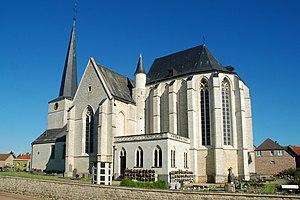
L'église Sainte-Catherine est une église de styles roman et gothique située à Duisburg sur le territoire de la commune belge de Tervueren, dans la province du Brabant flamand.